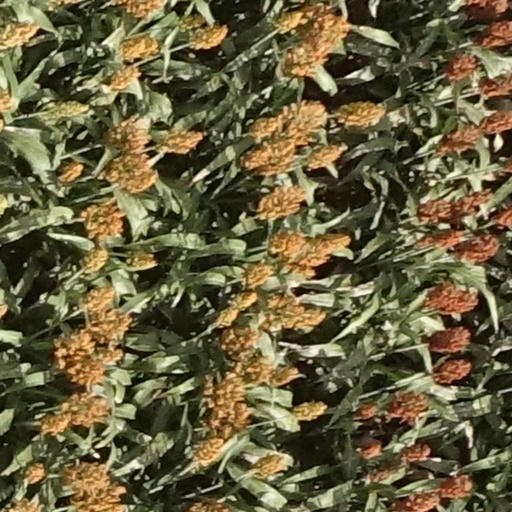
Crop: sorghum